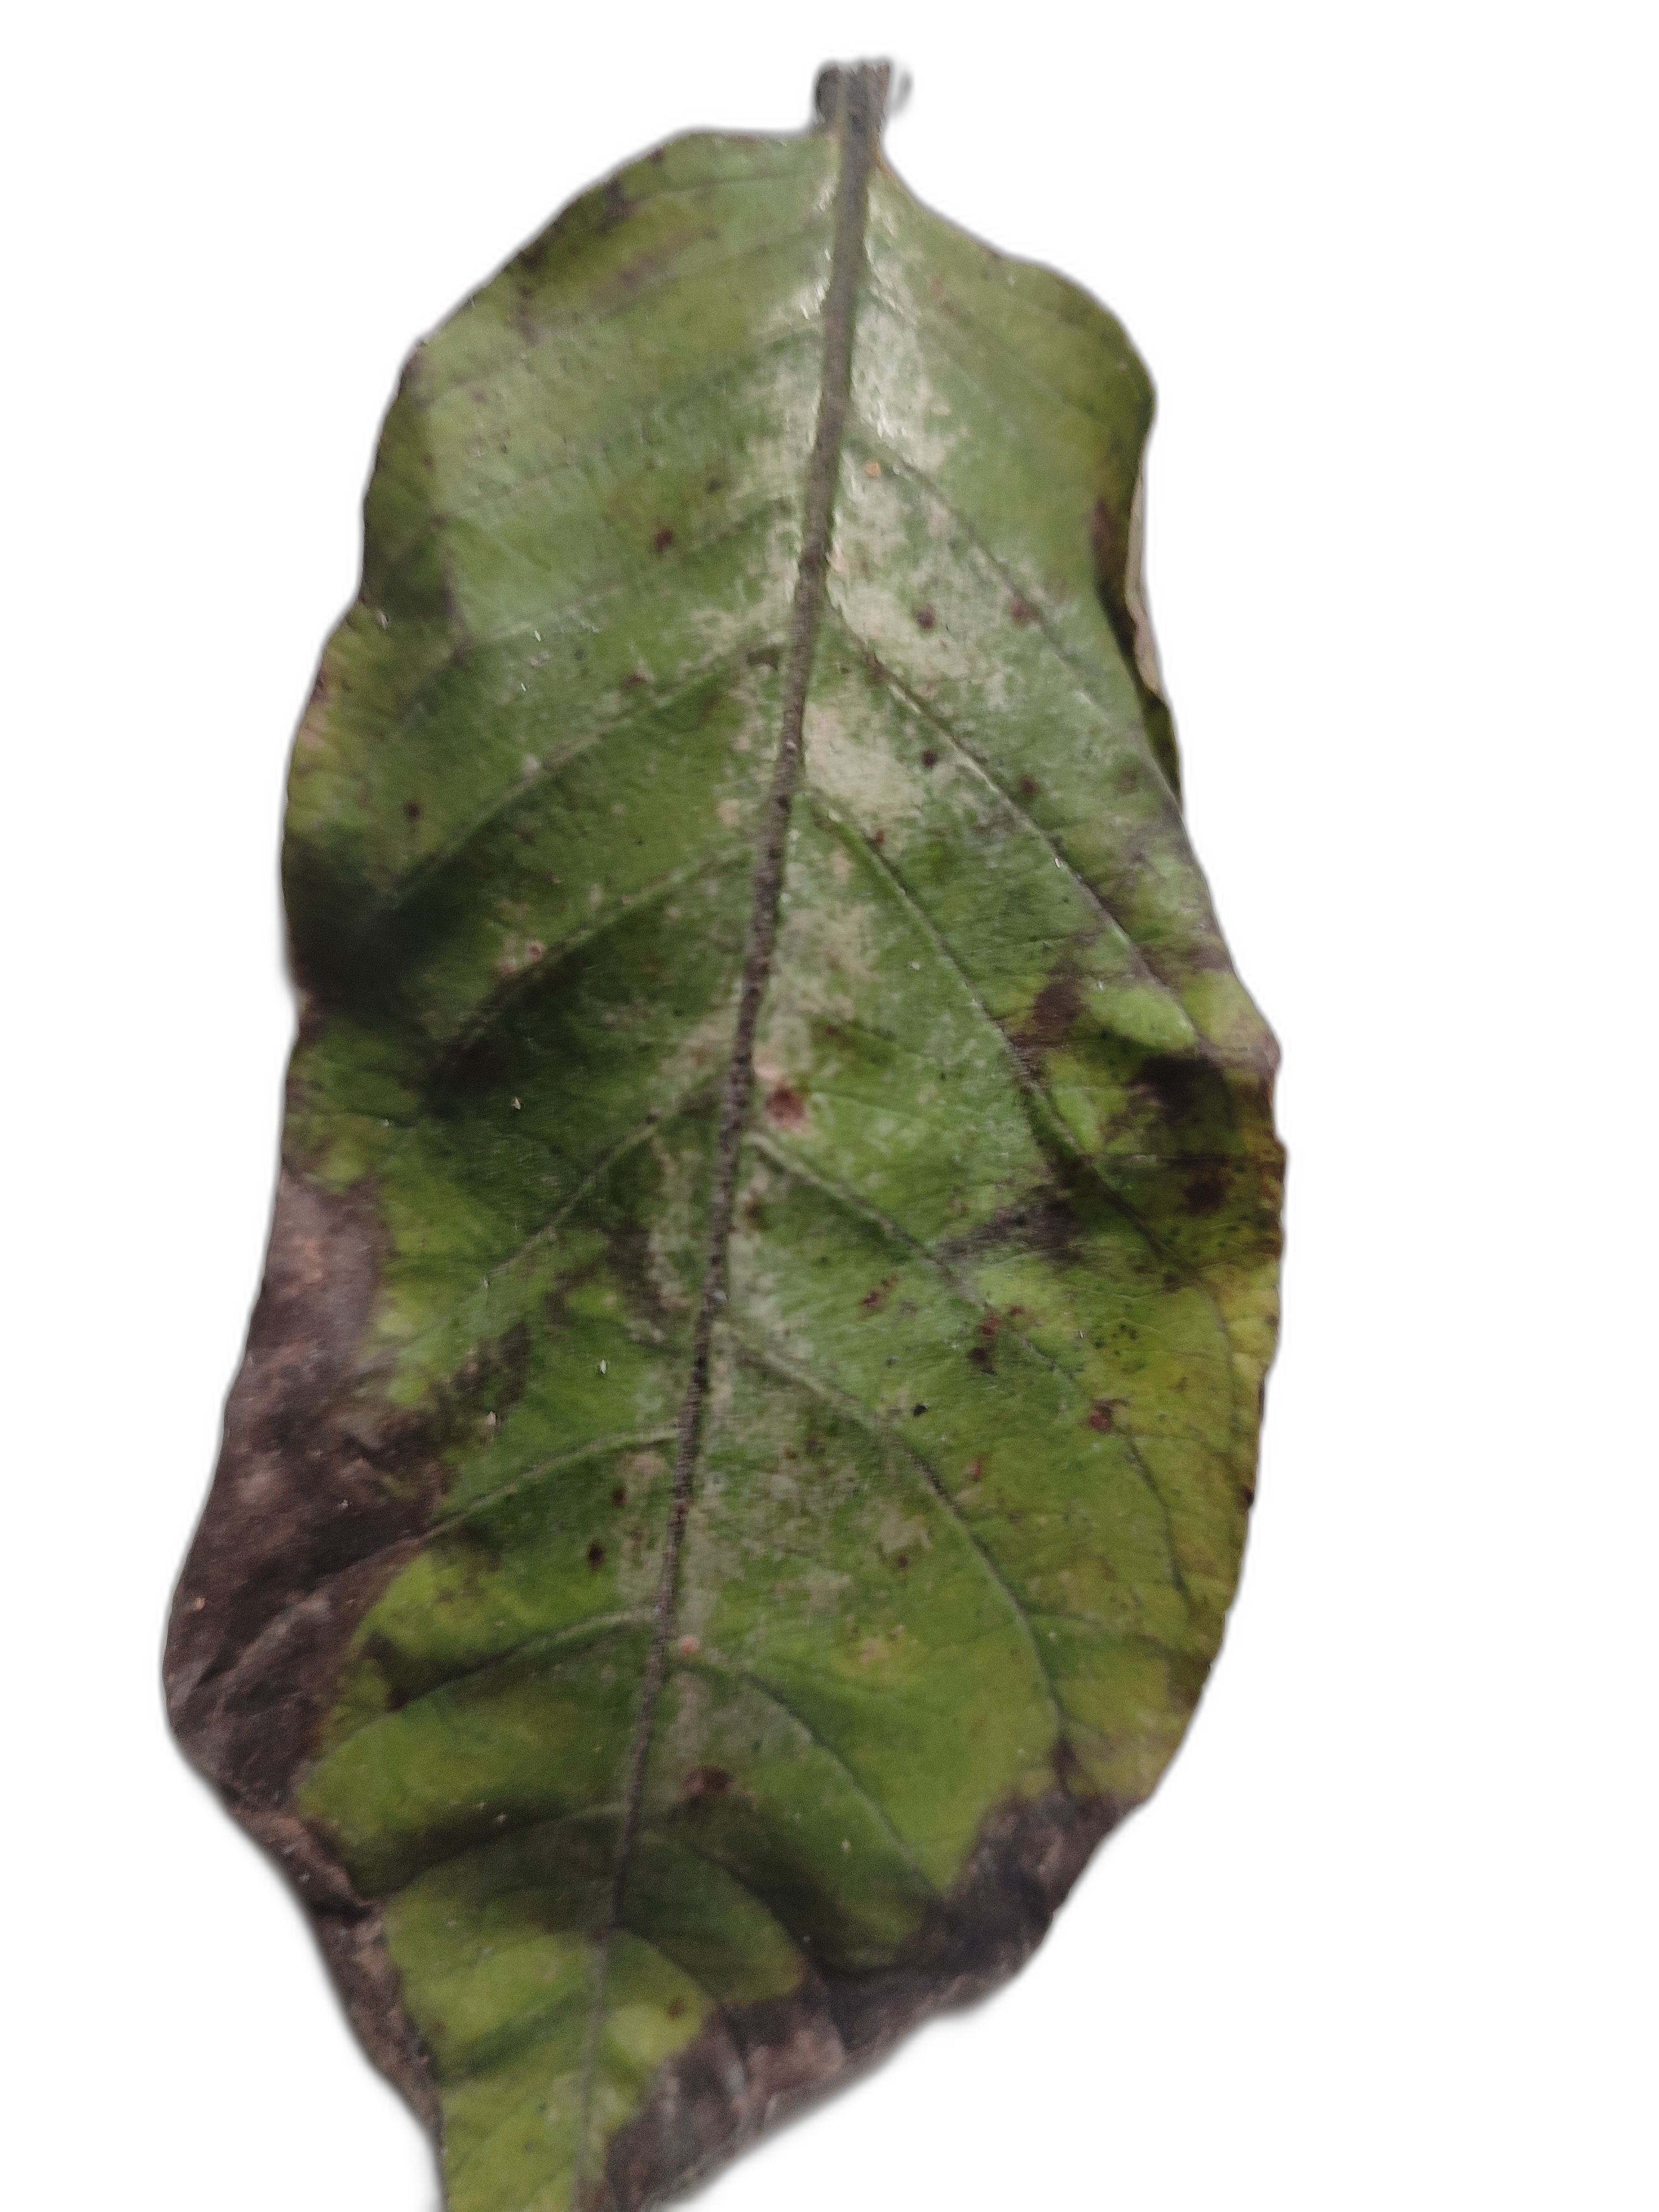
Plant part: leaf
Disease: Canker